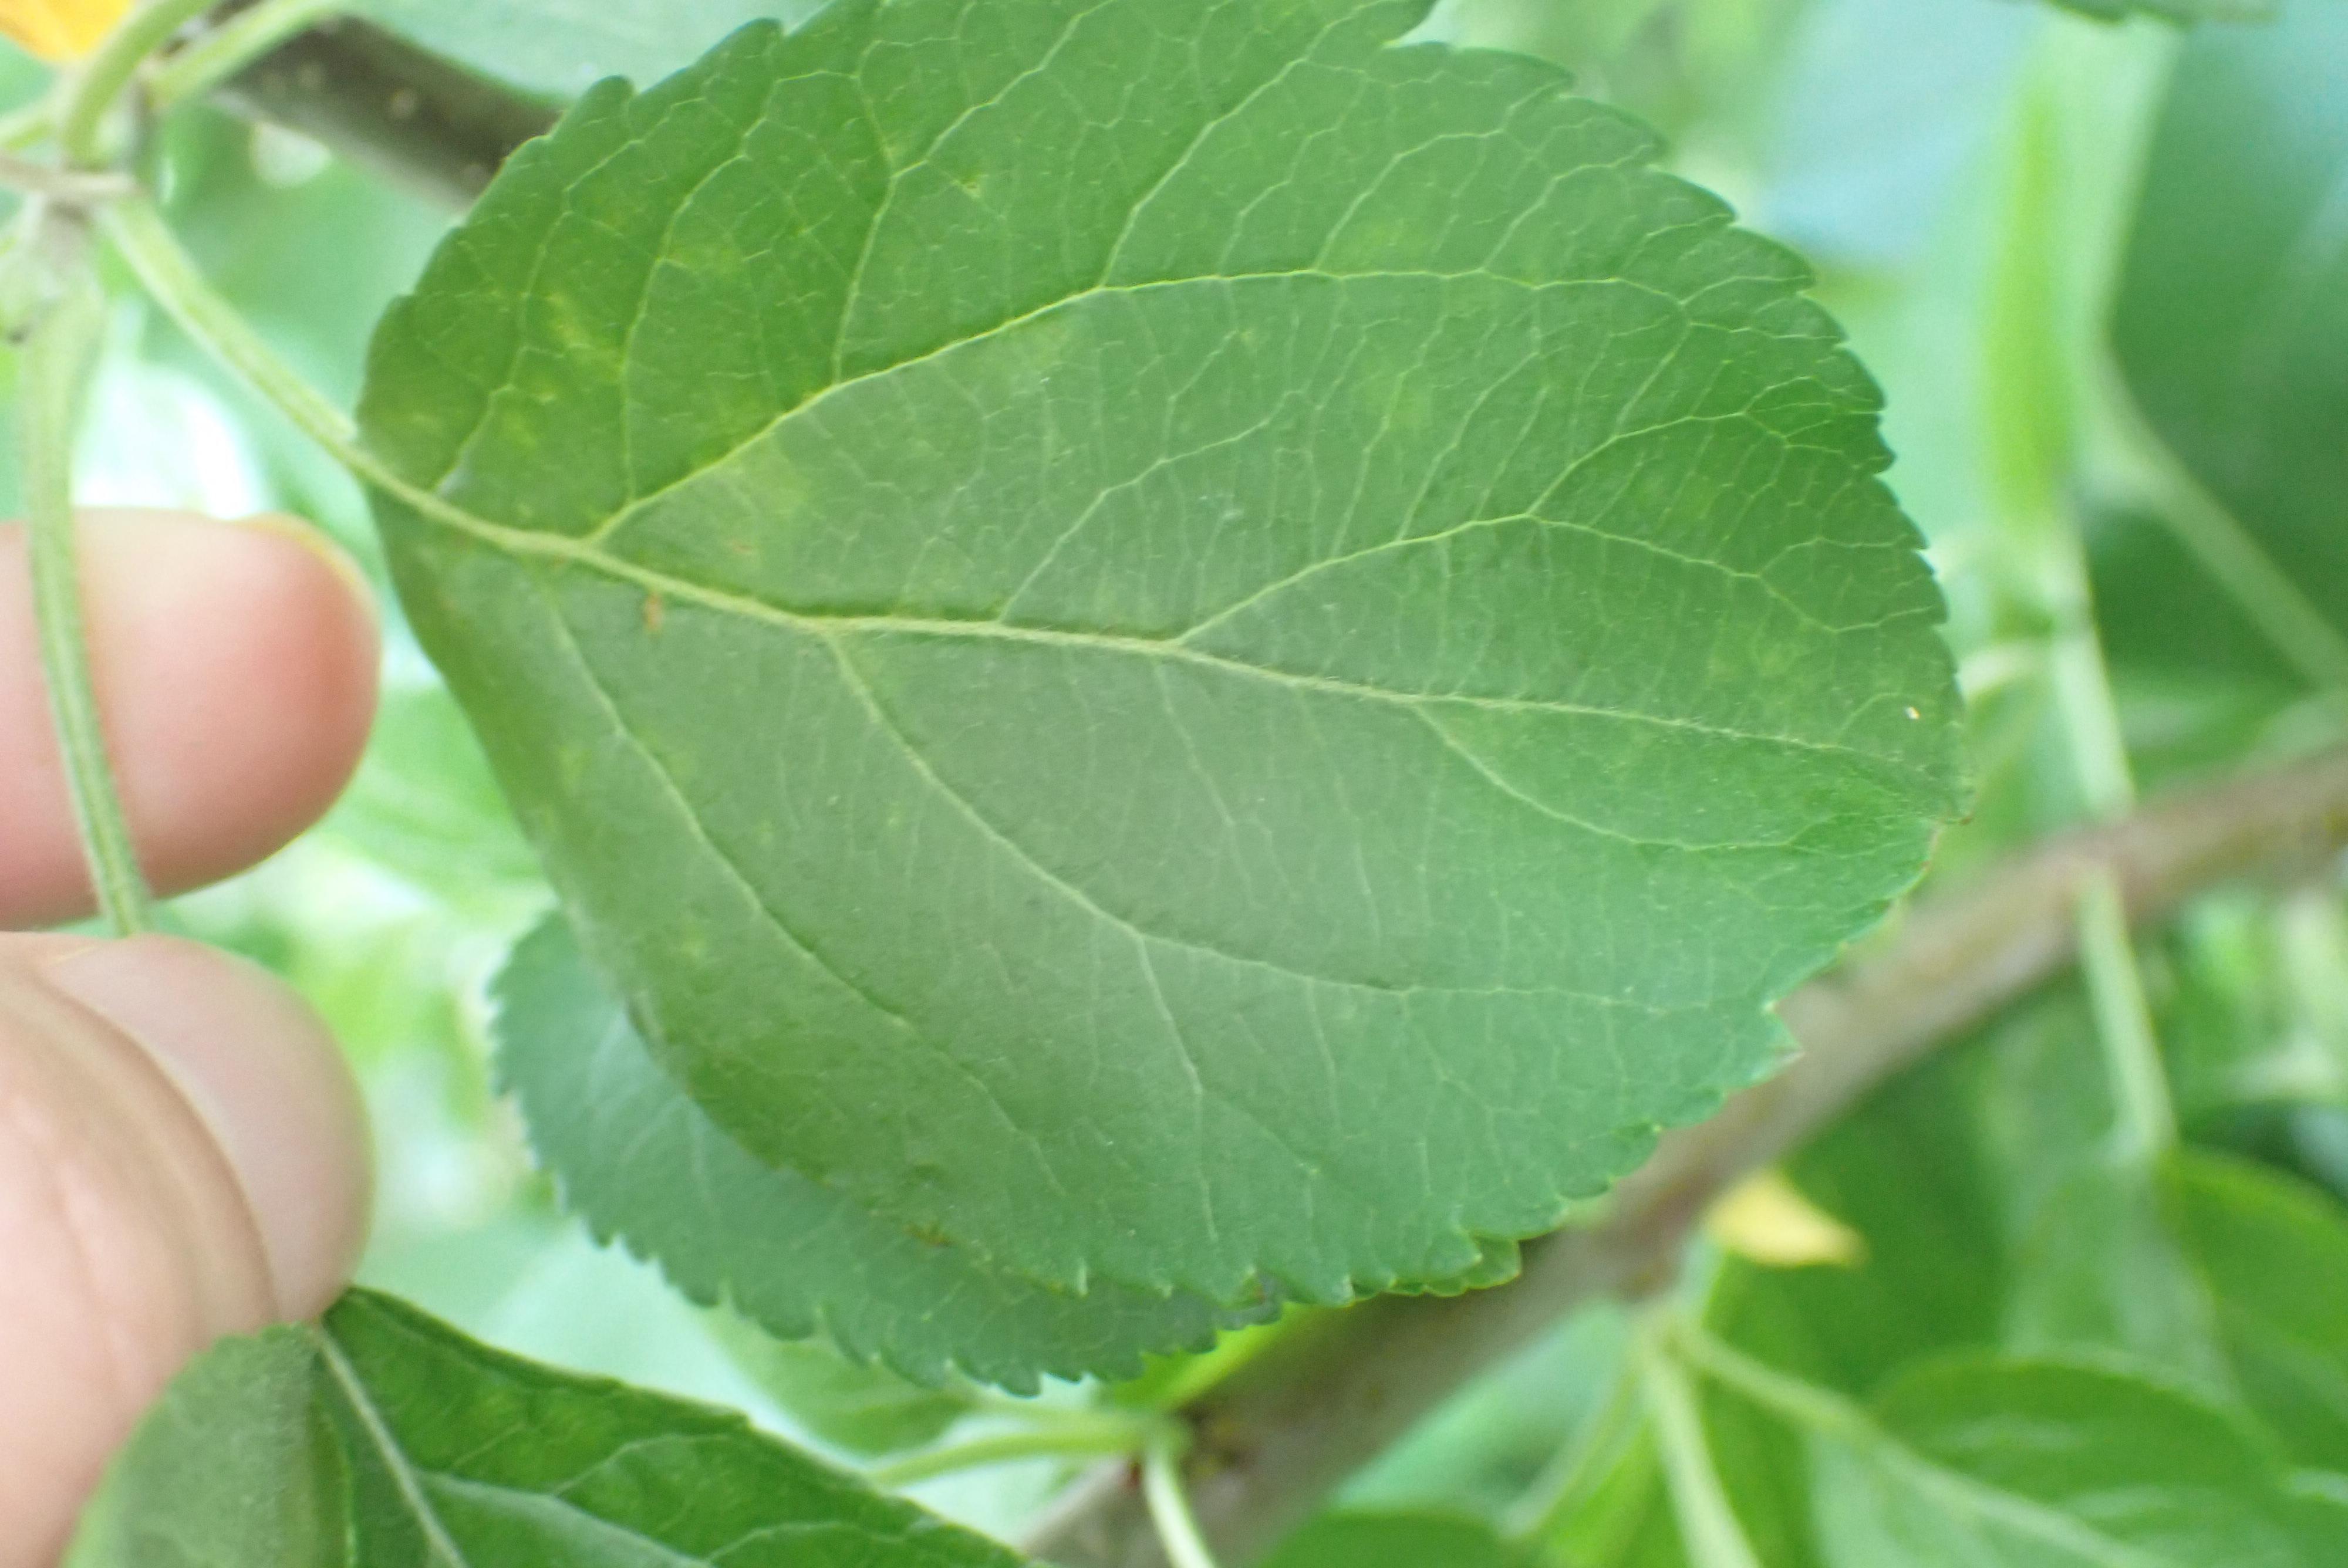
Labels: scab